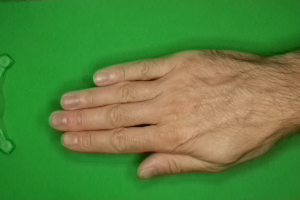
Label: paper